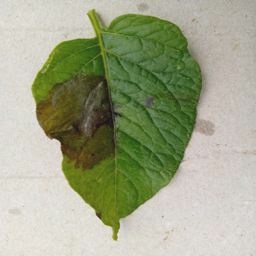
Etiqueta: Late Blight